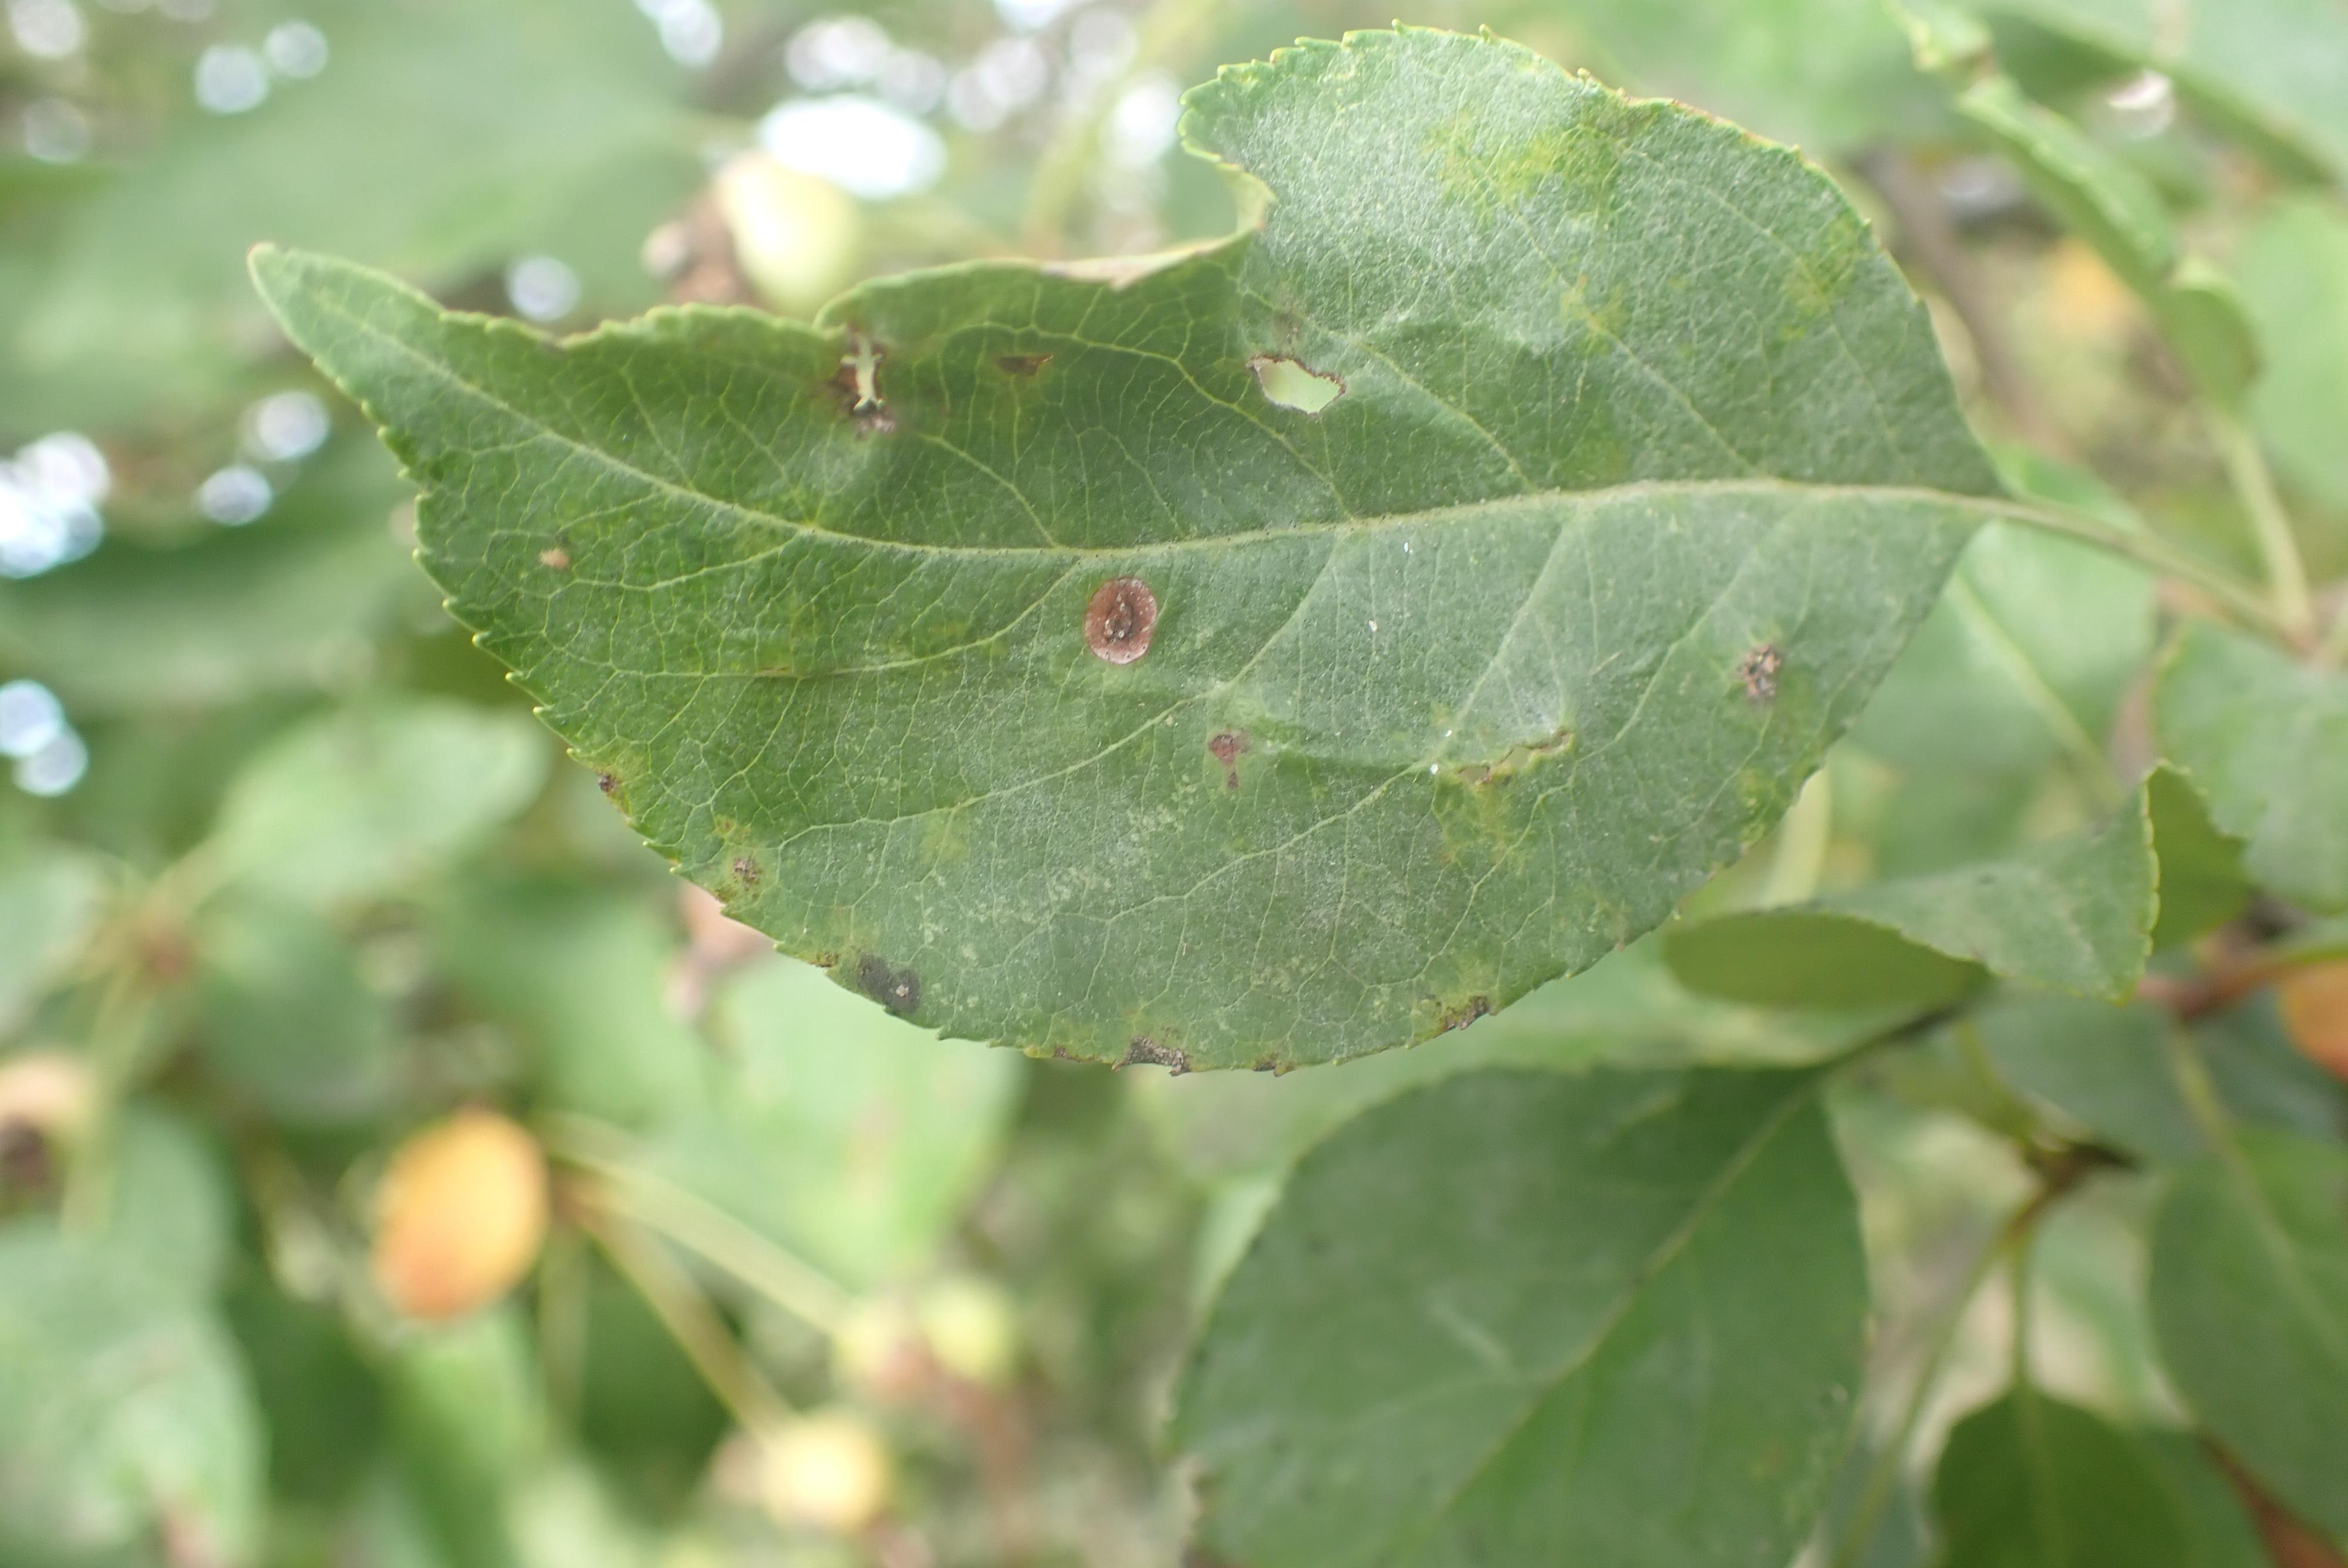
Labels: complex